Autumn 2000 Western Europe floods

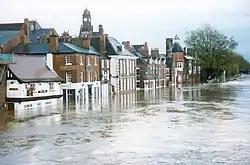
The Ouse in flood, York

Flooding affected York during the summer and autumn of 2000 as the River Ouse reached its highest levels since records began. The floods cost the city council in excess of £1 million and 40 people had to be moved from their homes. The floods were the worst in 375 years; more than 300 homes were flooded and the army were called in to help with flood relief efforts.